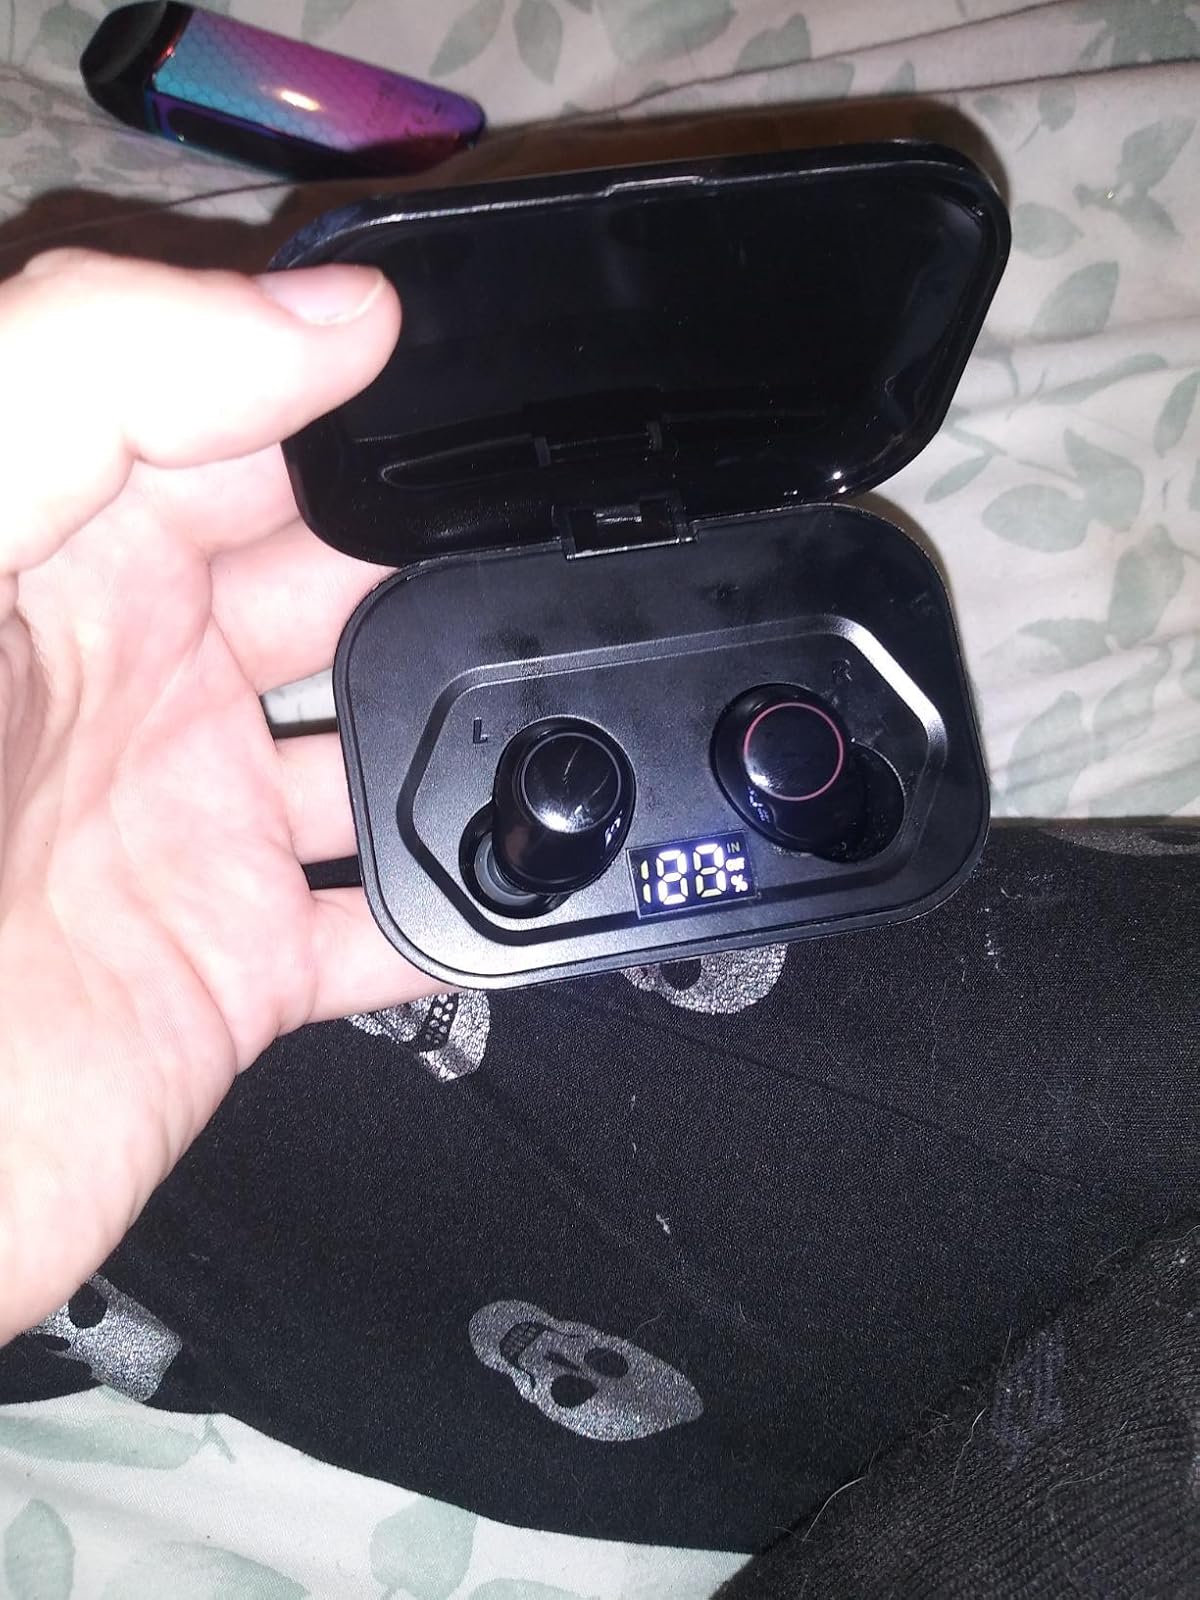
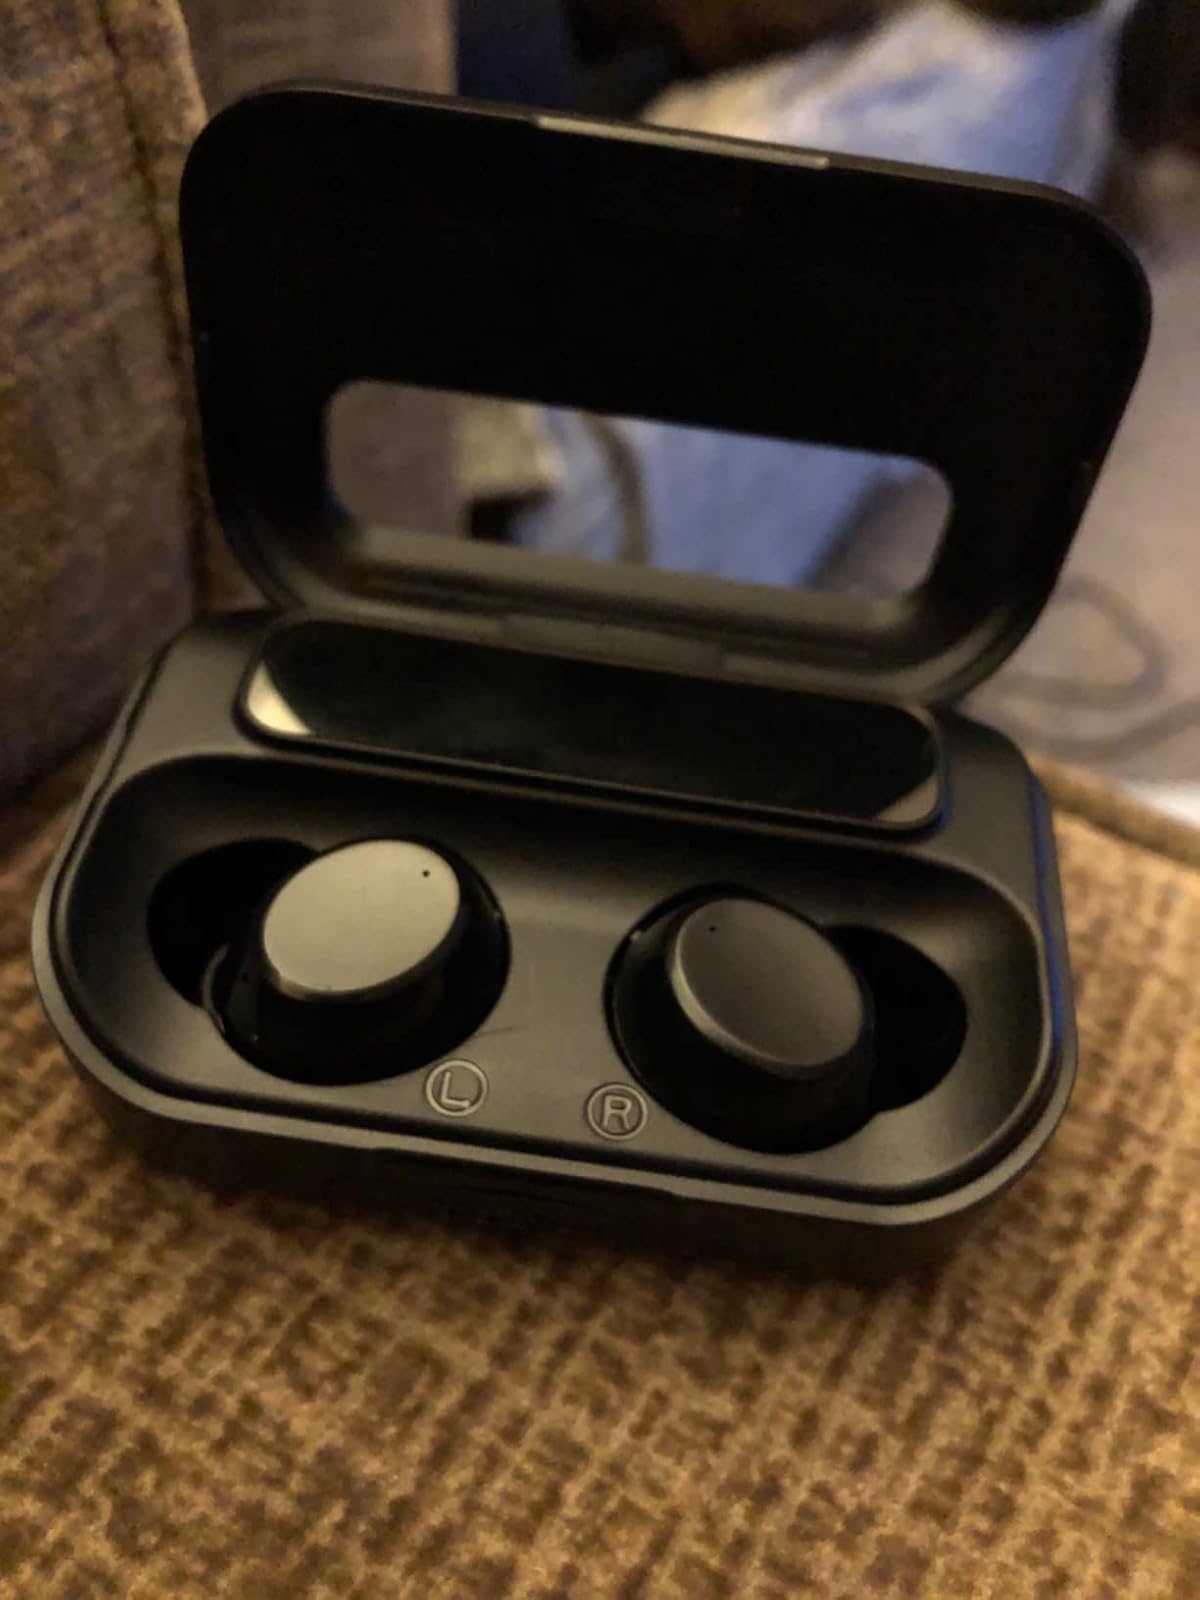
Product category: earbuds
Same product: no